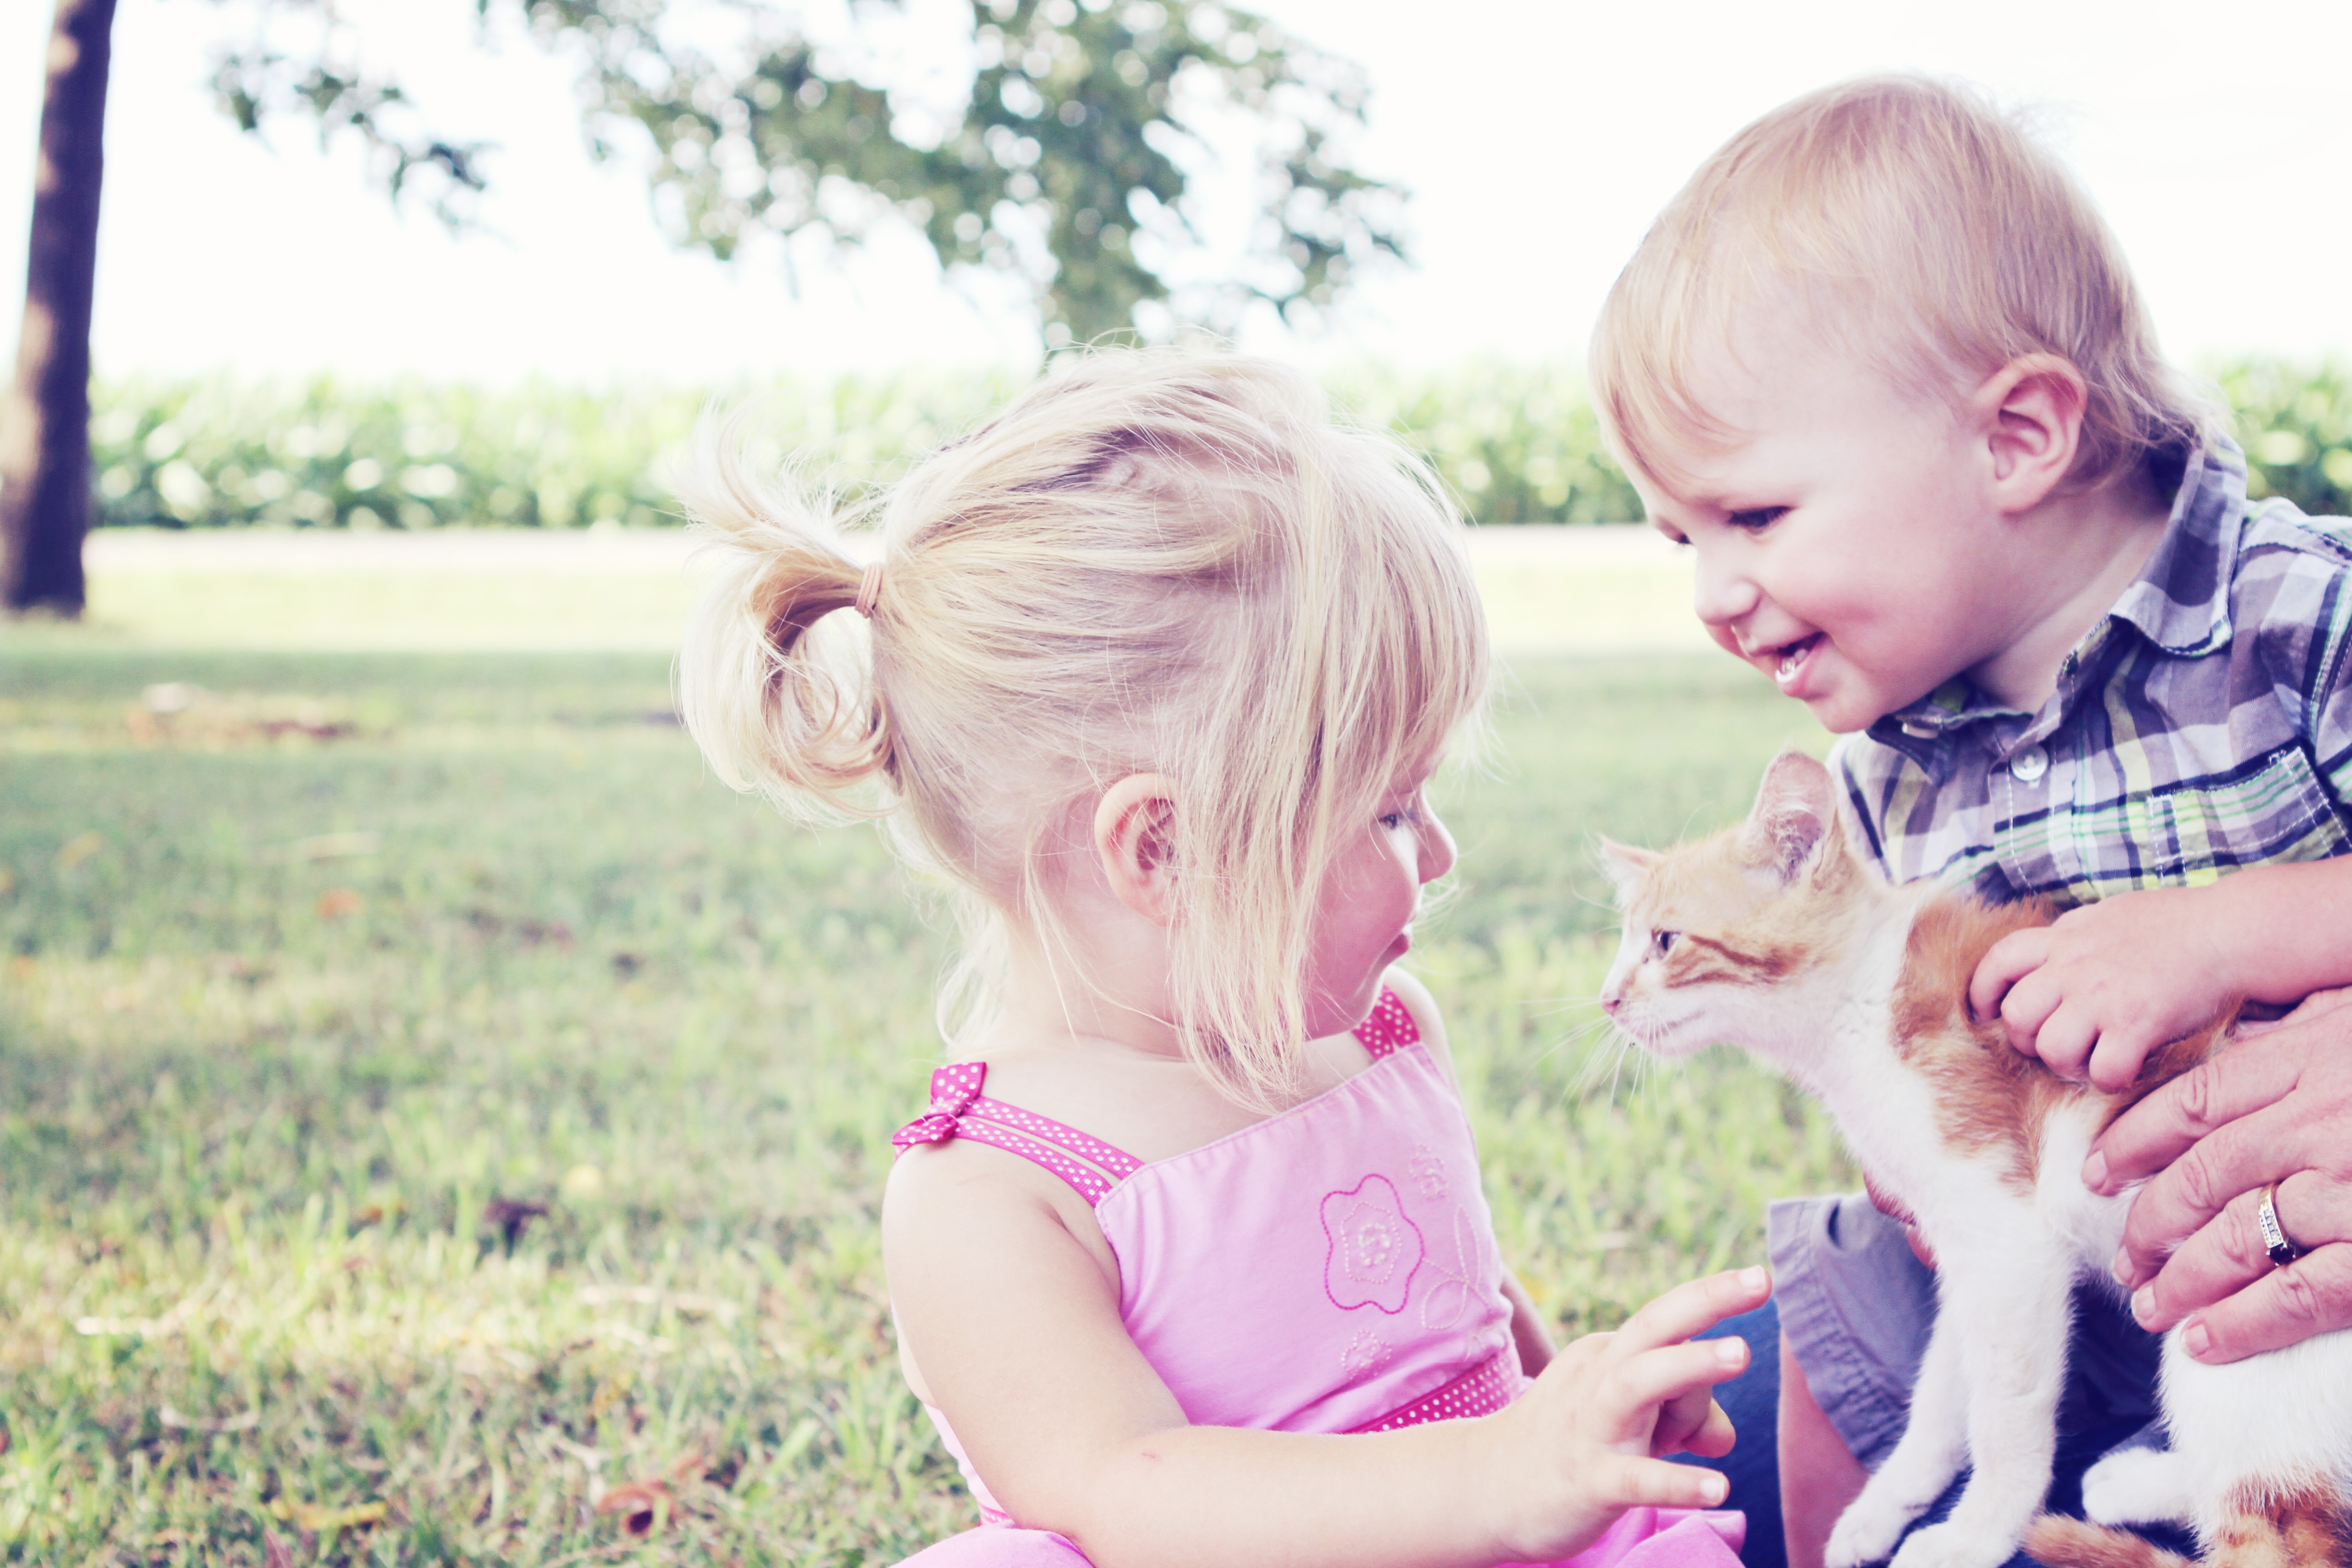
nature, outdoor, person, people, girl, photography, play, boy, kid, animal, cute, female, love, pet, portrait, young, kitten, small, child, care, playing, friendship, pink, childhood, smiling, family, kitty, happy, toddler, little, photograph, joy, expression, adorable, portrait photography